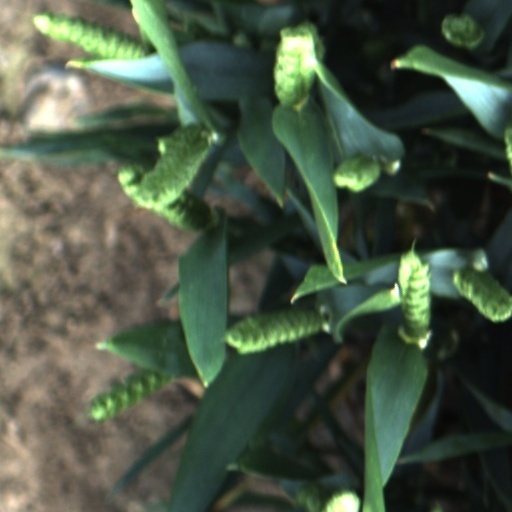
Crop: wheat